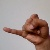
The image shows a hand gesture representing the letter 'J' in Indian Sign Language.